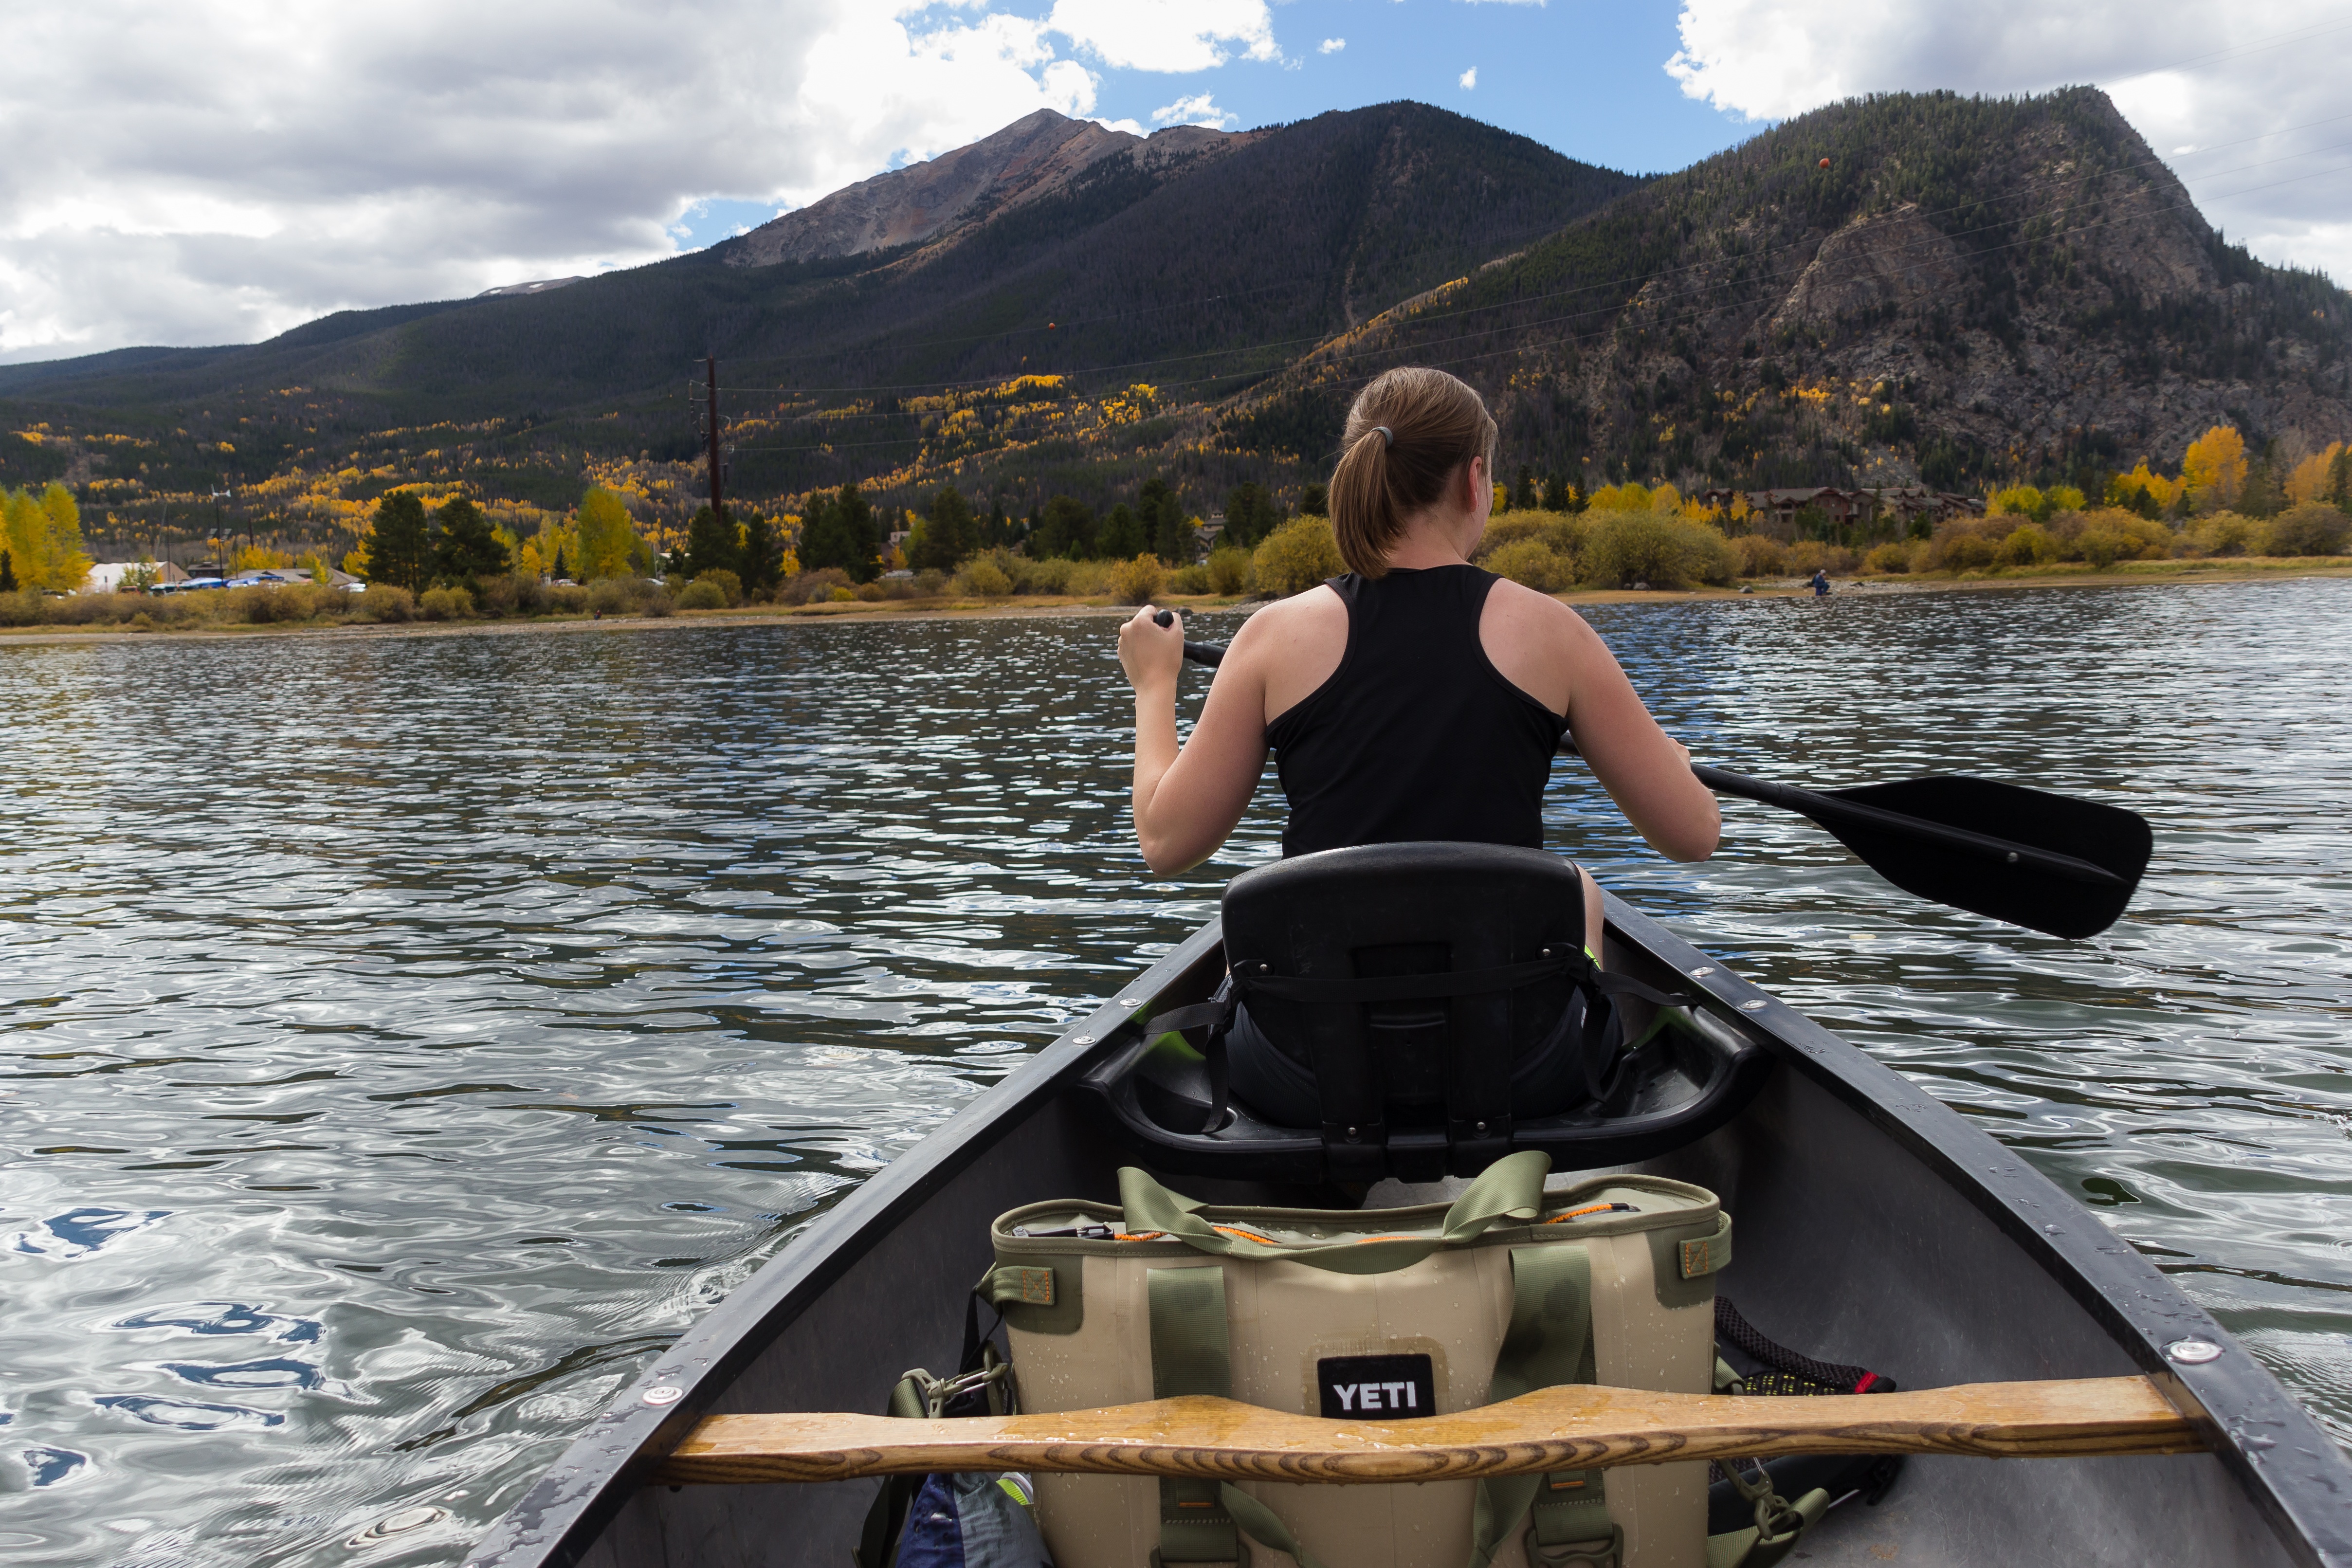
boat, paddle, vehicle, kayak, sports, boating, watercraft, sea kayak, watercraft rowing, powerboating, personal water craft